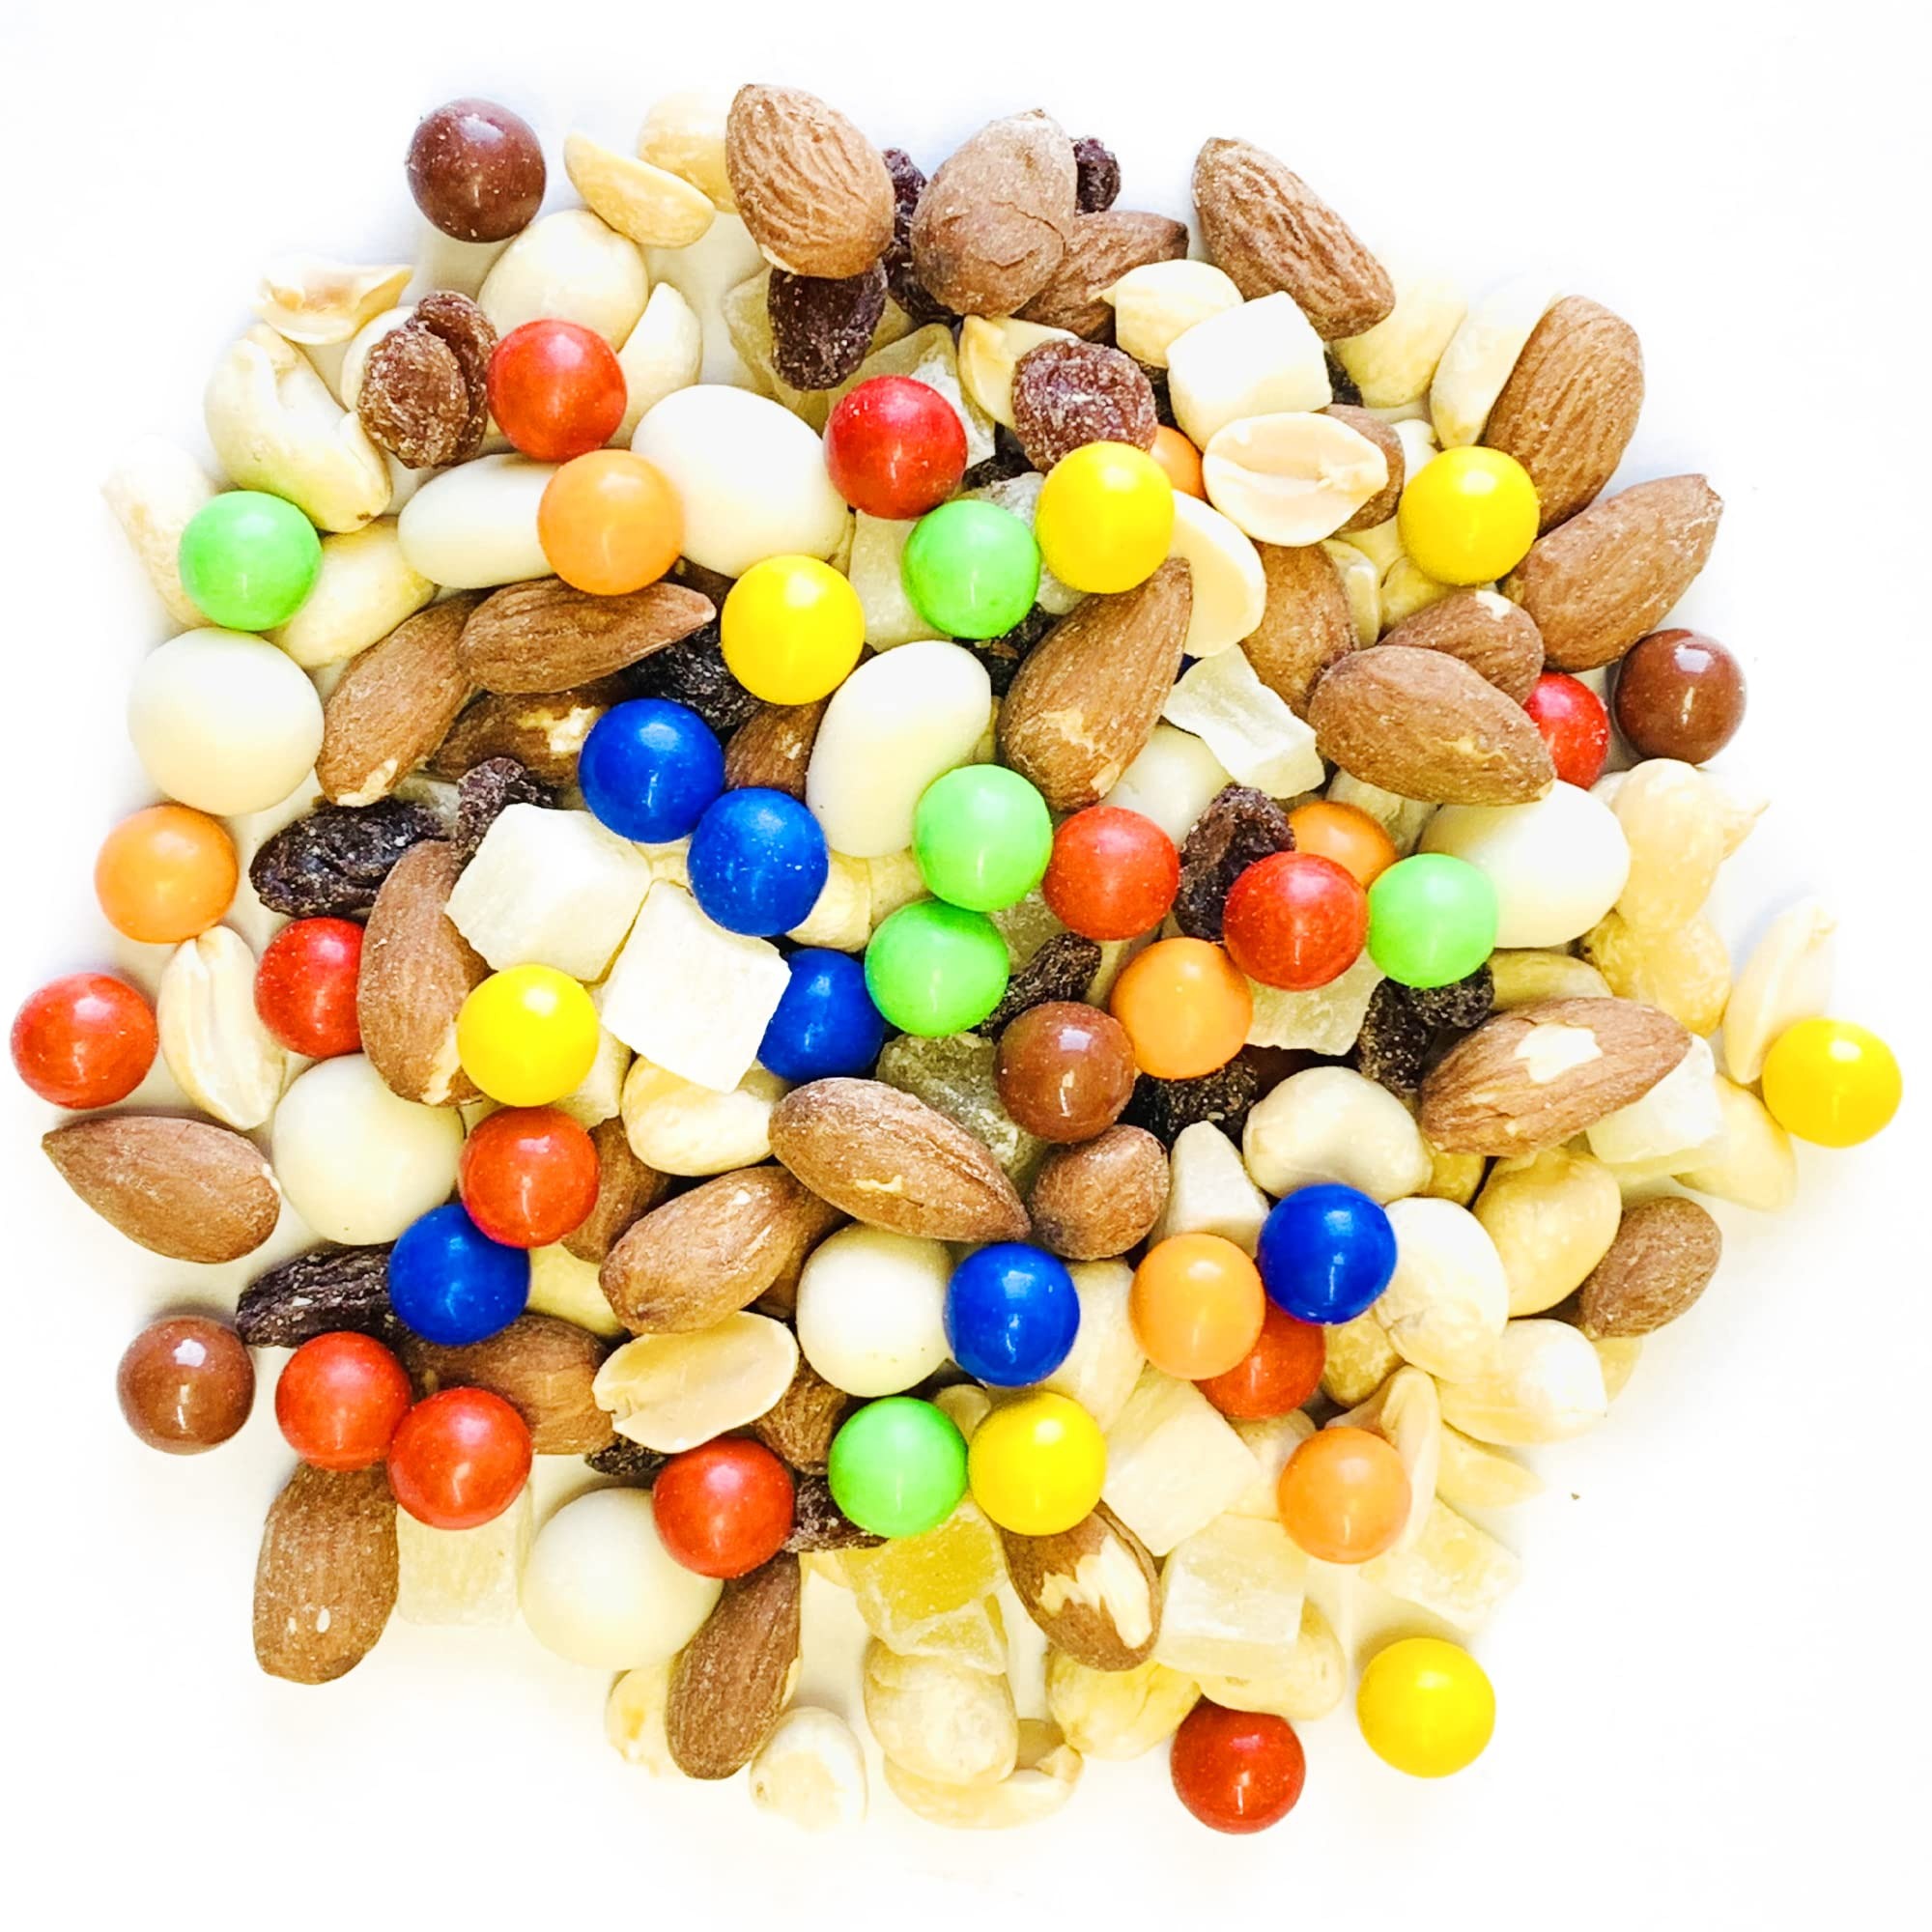
Item Name: NY SPICE SHOP Williamsburg Trail Mix with Mixed Nuts - Dried Fruit Healthy Snacks for Adults and Kids - Nut Snack Packs - 1 Pound
Bullet Point 1: INGREDIENTS OF WILLIAMSBURG TRAIL MIX - Life is sweeter with a delicious handful of this trail mix.It's a tasty combination of Blanched peanuts, roasted almonds, diced pineapple, raisins, sixlets candy-coated chocolate, and yogurt-covered raisins . Have a taste of the tropics with you wherever you go with our williamsburg trail mix.
Bullet Point 2: VERSATILE INGREDIENT - This can be a great way to mix up your breakfast routine and add some variety to your diet.Williamsburg trail mix can be a fun and unexpected addition to baked goods like muffins, quick breads, or cookies. The combination of nuts, seeds, and dried fruit can add some interest and texture to your favorite baked treats.
Bullet Point 3: CULINARY USES OF TRAIL MIX - Williamsburg trail mix can add a nice crunch and texture to salads, and the combination of nuts, seeds, and dried fruit can complement a variety of salad. The sweet flavor profile of trail mix can be a great complement to desserts like ice cream, yogurt, or fruit salad. Use it as a topping to add some texture and flavor to your favorite sweet treats.
Bullet Point 4: THE PERFECT TRAIL MIX HEALTHY SNACK - IT CAN FILL YOU UP! – You will love the flavor and it helps with hunger cravings between meals. It's fairly low calorie per serving but the calories add up quickly with multiple servings. The flavor is good as there is a nice contrast between the fruits and the nuts in the mix. So fresh! So tasty! Lots of nuts and seeds to eat while you are snacking. This stuff is awesome! Make somebody else’s day, and give this yummy fresh treat, as a gift.
Bullet Point 5: GREAT ASSORTMENT GOOD FOR SNACKS AND CAMPING - It's the perfect combination of fruits and nuts that go so great together that husbands won't suspect that it's good for your health. This is an excellent mix of tastes and textures. Addictive! This has to be THE BEST trail mix ever!! It’s delicious and full of flavors that complement one another. Proportional amounts of nuts to fruits. Your favorite is the high energy mix. This will be my new monthly treat!
Product Description: <b>HEALTHY WILLIAMSBURG TRAIL MIX RECIPE – A SWEET AND SALTY SNACK BY NY SPICE SHOP<br><br> HEALTHY, VERSATILE, AND TOTALLY ADAPTABLE, NOTHING CURBS A CRUNCH CRAVING QUITE LIKE A HEALTHY TRAIL MIX RECIPE. YOU’LL LOVE THIS SWEET AND SALTY VERSION!</b><br><br> Williamsburg TRAIL MIX is a popular snack mix that can be purchased or made at home using ingredients like granola, nuts, seeds, and dried fruit. </b><br> Williamsburg TRAIL MIX snack pack provides the essential brain foods to keep your muscles active and your fatigue at bay as you endure any lengthy hike or walk. </b><br> Whether you're in need of a protein-rich bite for a long hike or a healthy-is treat for your kids to munch on, it's an easy go-to. </b><br> It's full of protein & nutrients, and so easy to make. </b><br> Perfect for after school, a quick snack or an on-the-go treat. </b><br> Besides being flavorful, filling, and portable, it’s easy to customize based on your personal preferences. </b><br> Williamsburg TRAIL MIX typically contains several high protein ingredients, such as nuts and seeds. </b><br> Williamsburg TRAIL MIX is an easy must-have whether you’re camping or just hanging out! </b><br> Protein-packed and full of goodness, this customizable mix is scrumptious! </b><br> Williamsburg TRAIL MIX is such a great reliable snack because it's healthy and so customizable. </b><br> Dark chocolate adds sweet flavor to this delicious Williamsburg TRAIL MIX</b><br> Perfect for after school, a quick snack or an on-the-go treat. </b><br> Sweet and salty snack mix. </b><br> Helps keep you attentive and energized. </b><br><br> <b>NUTS FLAVOUR -</b><br><br>A dessert lover’s dream! This NY SPICE SHOPE Trail mix is the perfect PEANUTS BLANCHED RST, ALMONDS RST, PINEAPPLE DICED, RAISINS, ASSORTED SIXLETS, YOGURT RAISINS <b><br><br>GREAT VALUE MOUNTAIN TRAIL MIX IS A GREAT WAY TO KEEP YOUR ENERGY UP WHILE YOU ARE ENJOYING A LONG JOURNEY IN THE GREAT OUTDOORS.<br><br> TRAIL MIX IS
Value: 16.0
Unit: Ounce

Price: 14.99